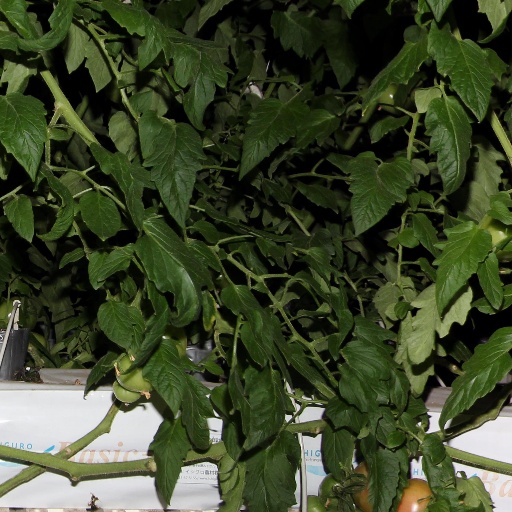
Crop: tomato